Crème brûlée

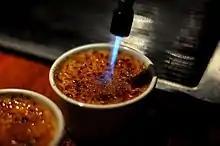
"The sugar being caramelized with a blowtorch"

"Crème brûlée" is usually served in individual ramekins. Discs of caramel may be prepared separately and put on top just before serving, or the caramel may be formed directly on top of the custard immediately before serving. To do this, sugar is sprinkled onto the custard, then caramelized under a red-hot salamander (a cast-iron disk with a long wooden handle) or with a butane torch.